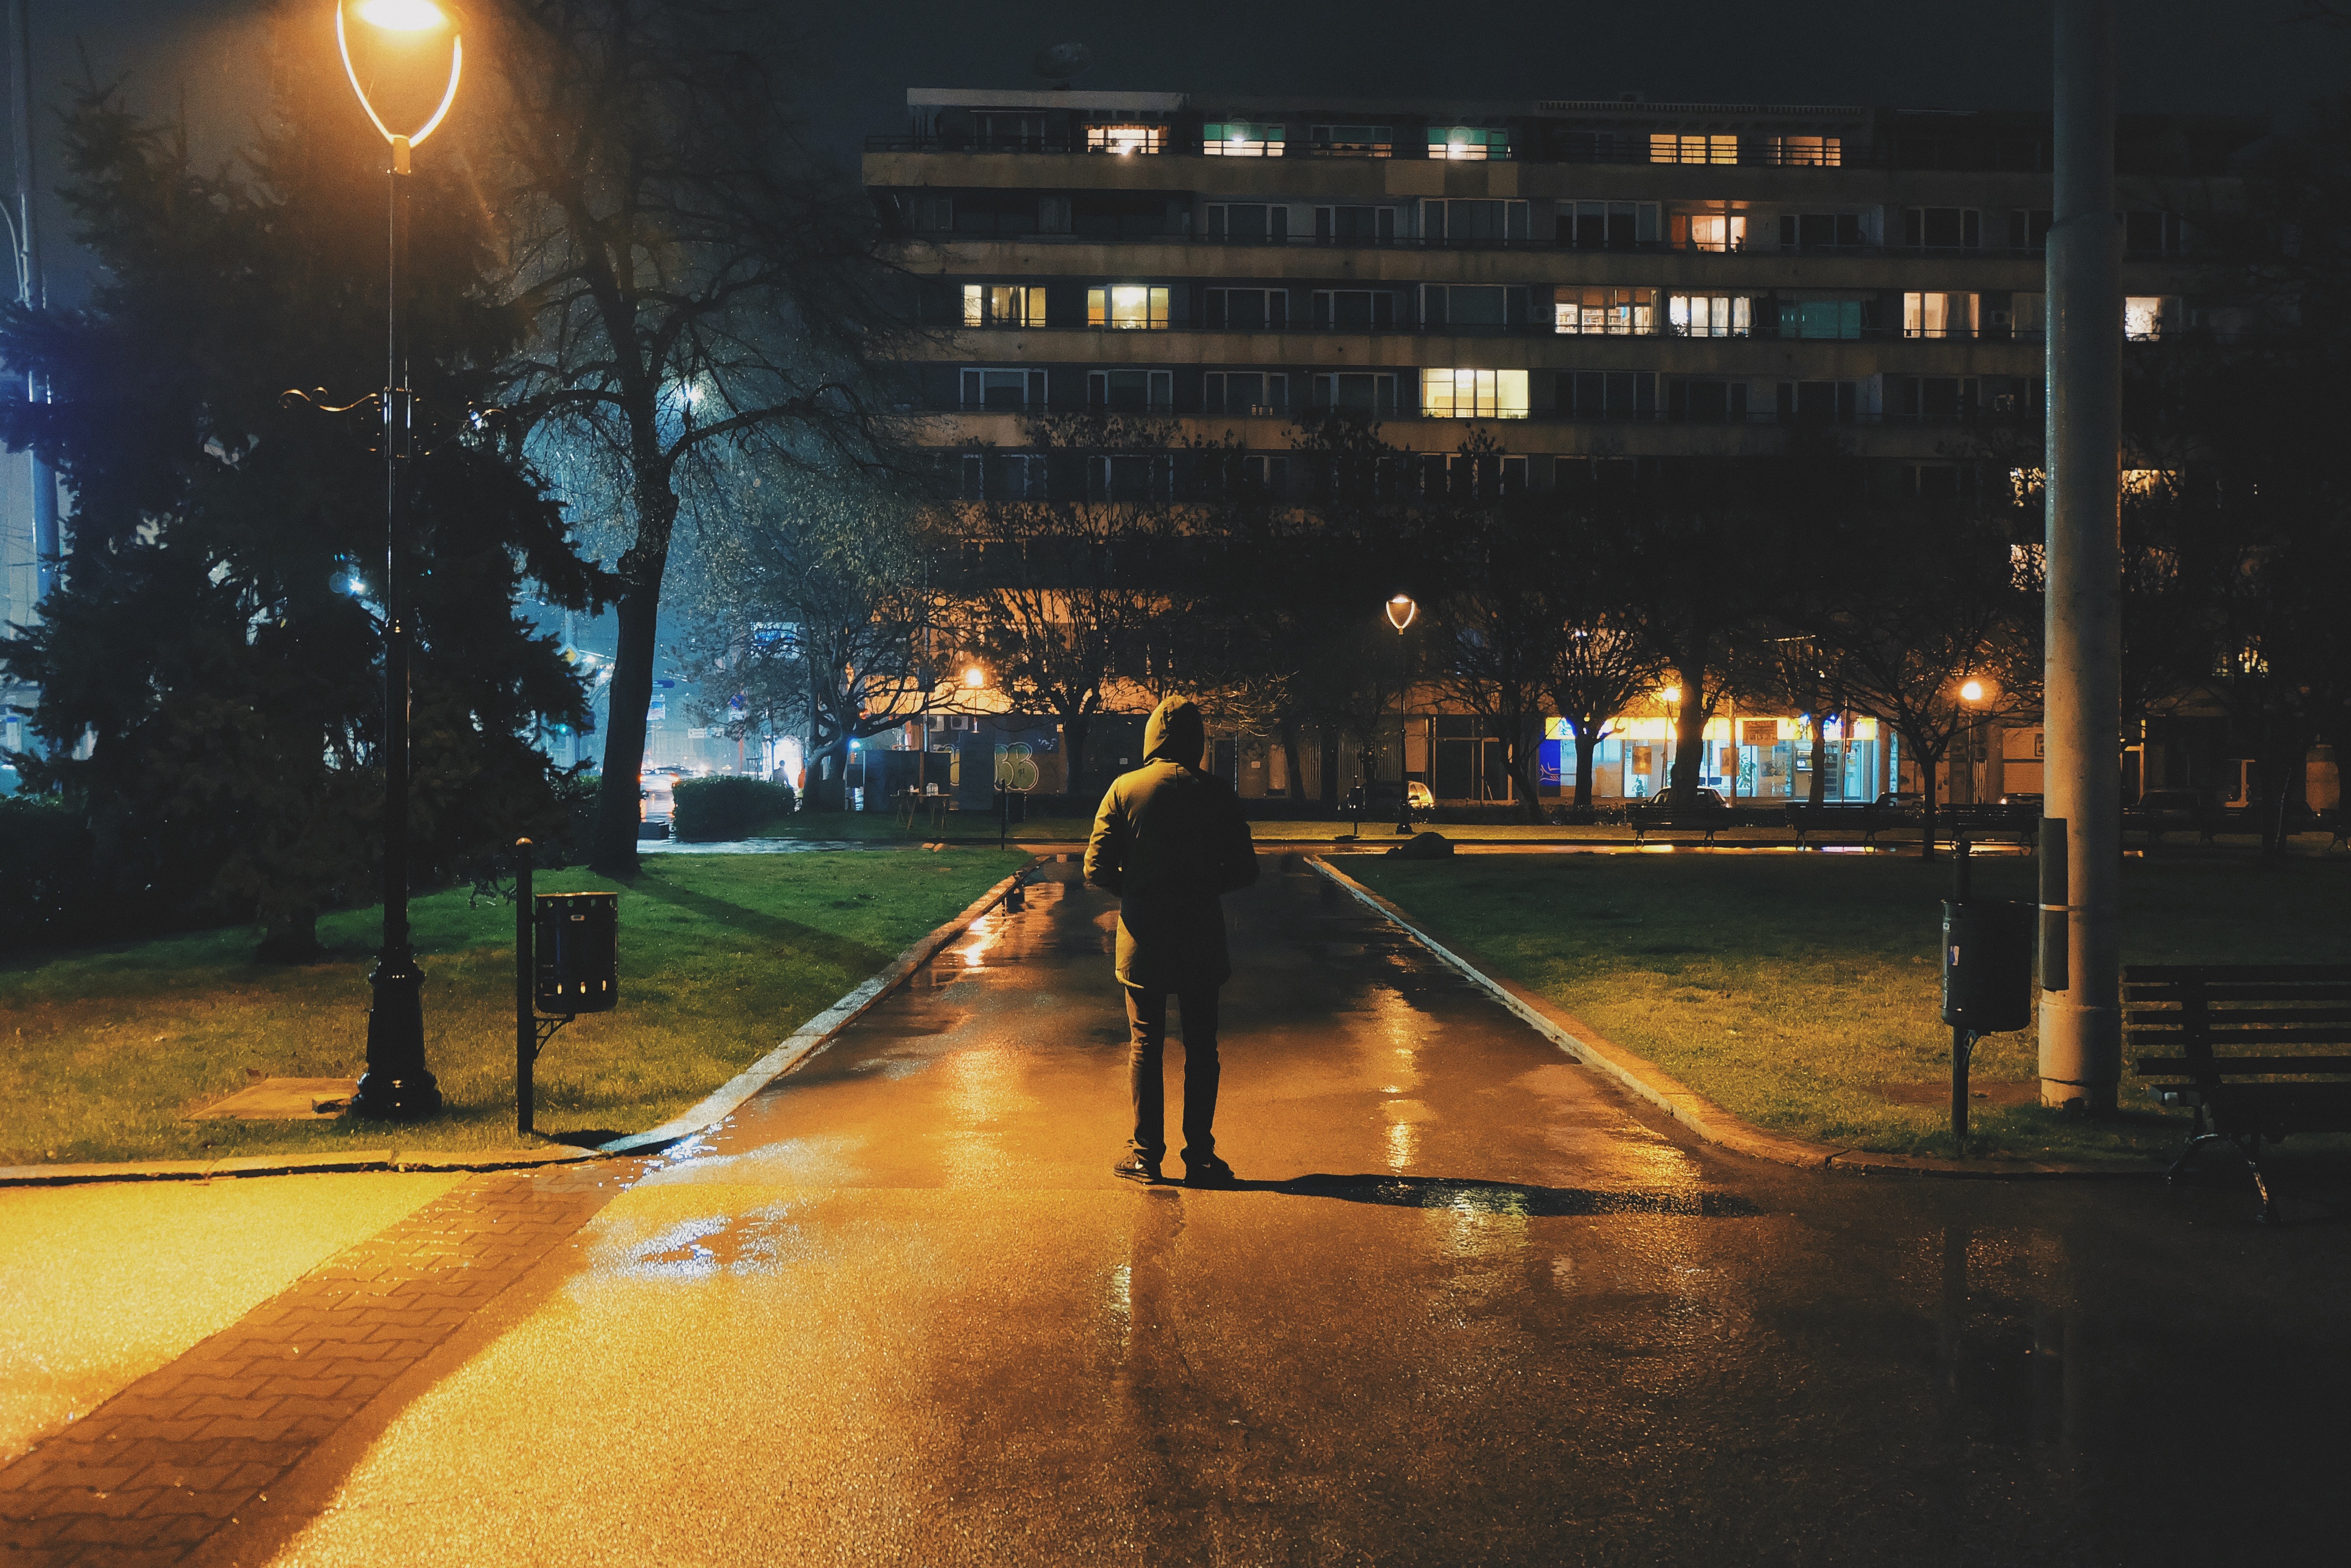
night, street light, light, lighting, sky, evening, infrastructure, street, midnight, darkness, tree, reflection, architecture, road, light fixture, photography, Tints and shades, pedestrian, city, road surface